Dufftown

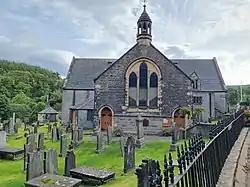
Mortlach Parish Church in the south of Dufftown is part of an older site of Christian worship from the 6th century.

While there was an earlier hamlet at Laichie and Mortlach, Dufftown as a Burgh was founded in 1817 by James Duff, 4th Earl Fife and was named after him. The town was established to help develop the Earls estate and provide both housing and employment for soldiers returning home from the Napoleonic War. The new town included the historic Mortlach settlement. The town was planned in the form of a right-angled cross or grid, with the streets running north, south, east and west from a square in the middle. This was in a similar format to other earlier Highland new town settlements such as nearby Grantown-on-Spey and Tomintoul. Properties were allocated on a Feu basis, with farming strips running away from each property, the first feu was number 3 Balvenie St.